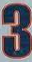
Number: 3